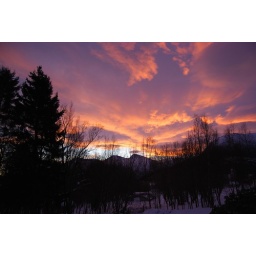
View from our kitchen window in Fiksdal. Sunday morning.